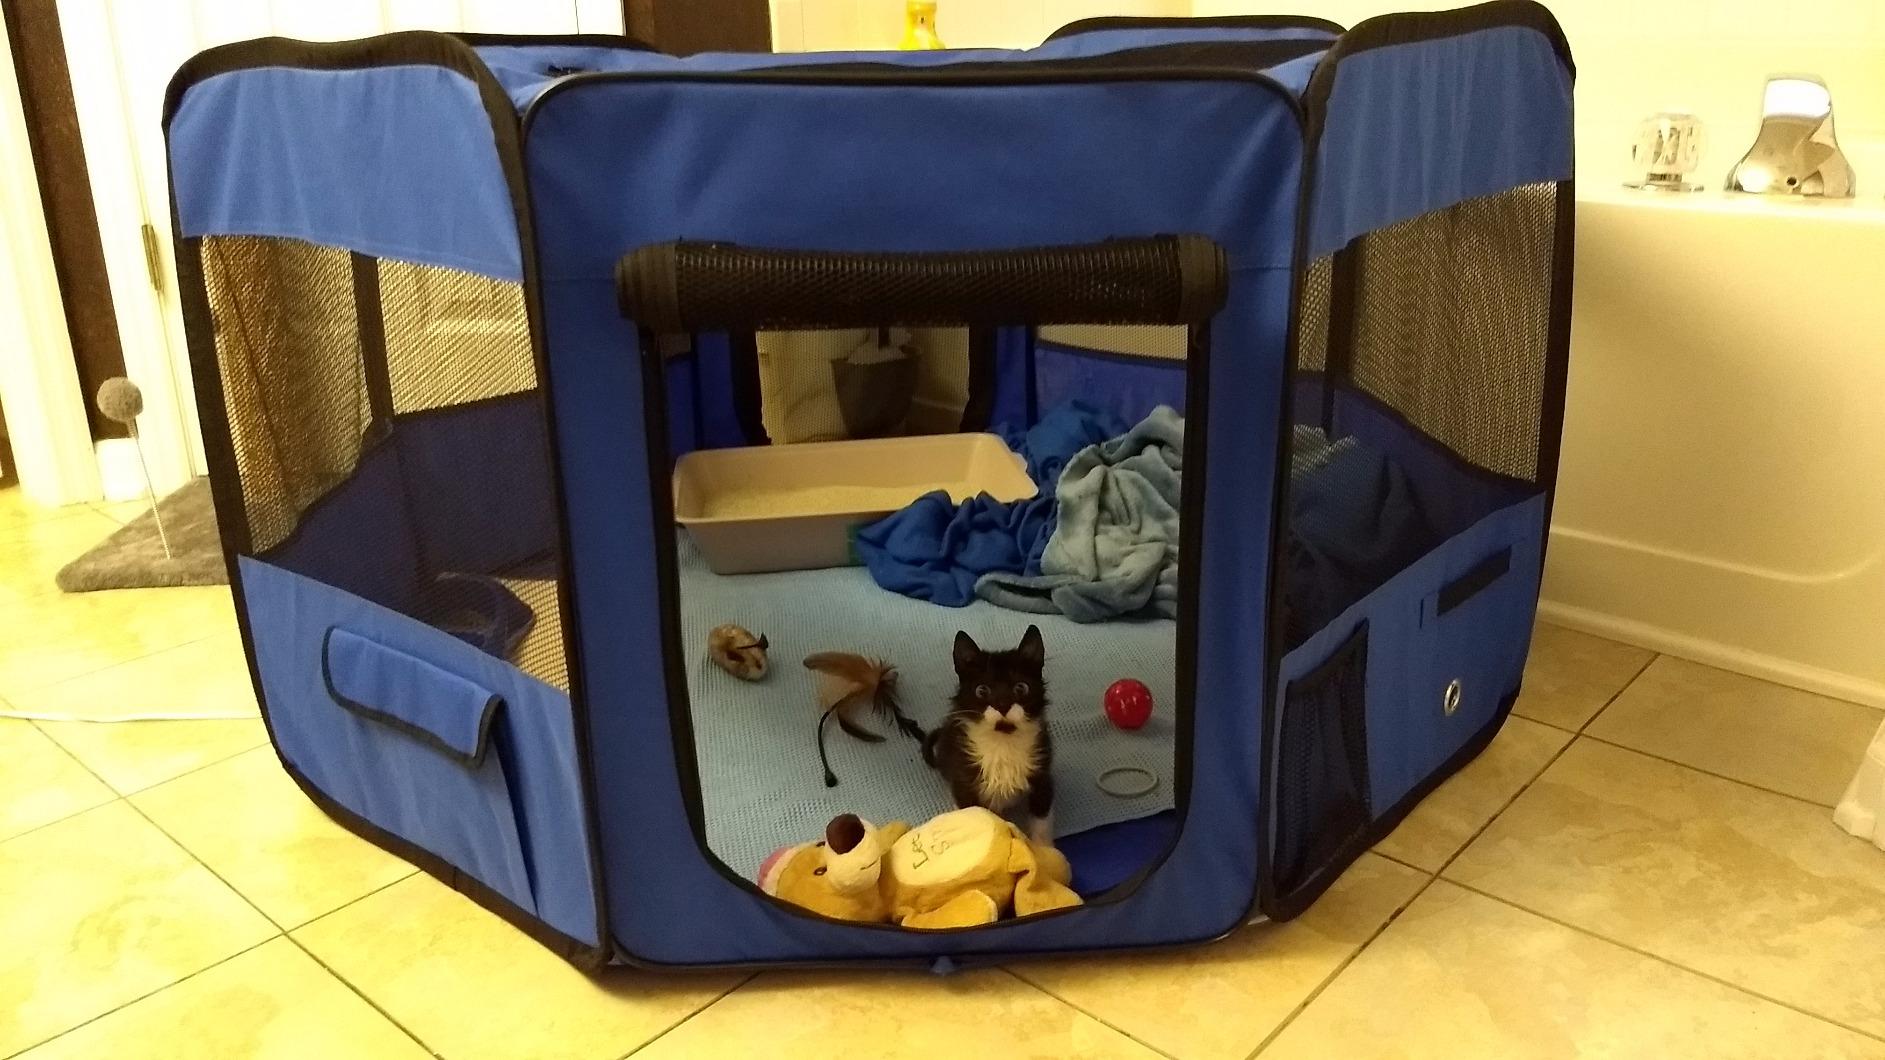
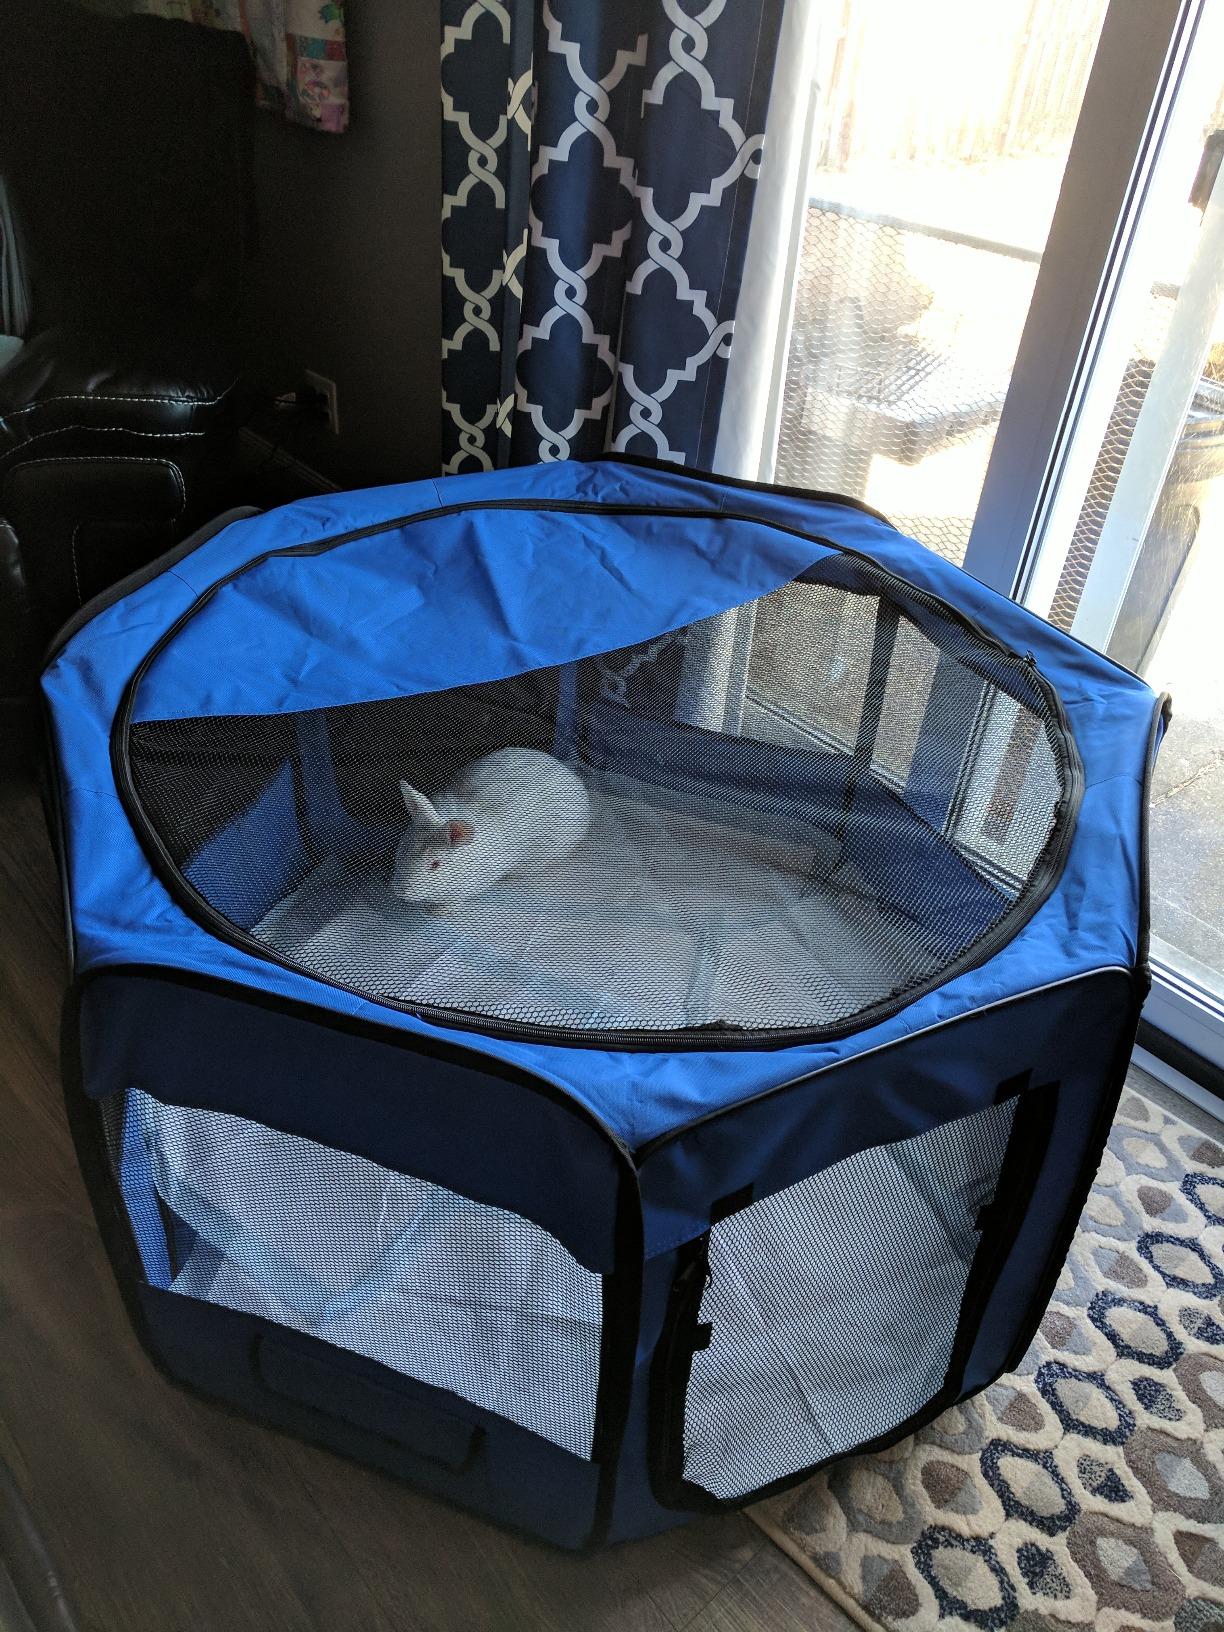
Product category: items_kennel
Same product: yes